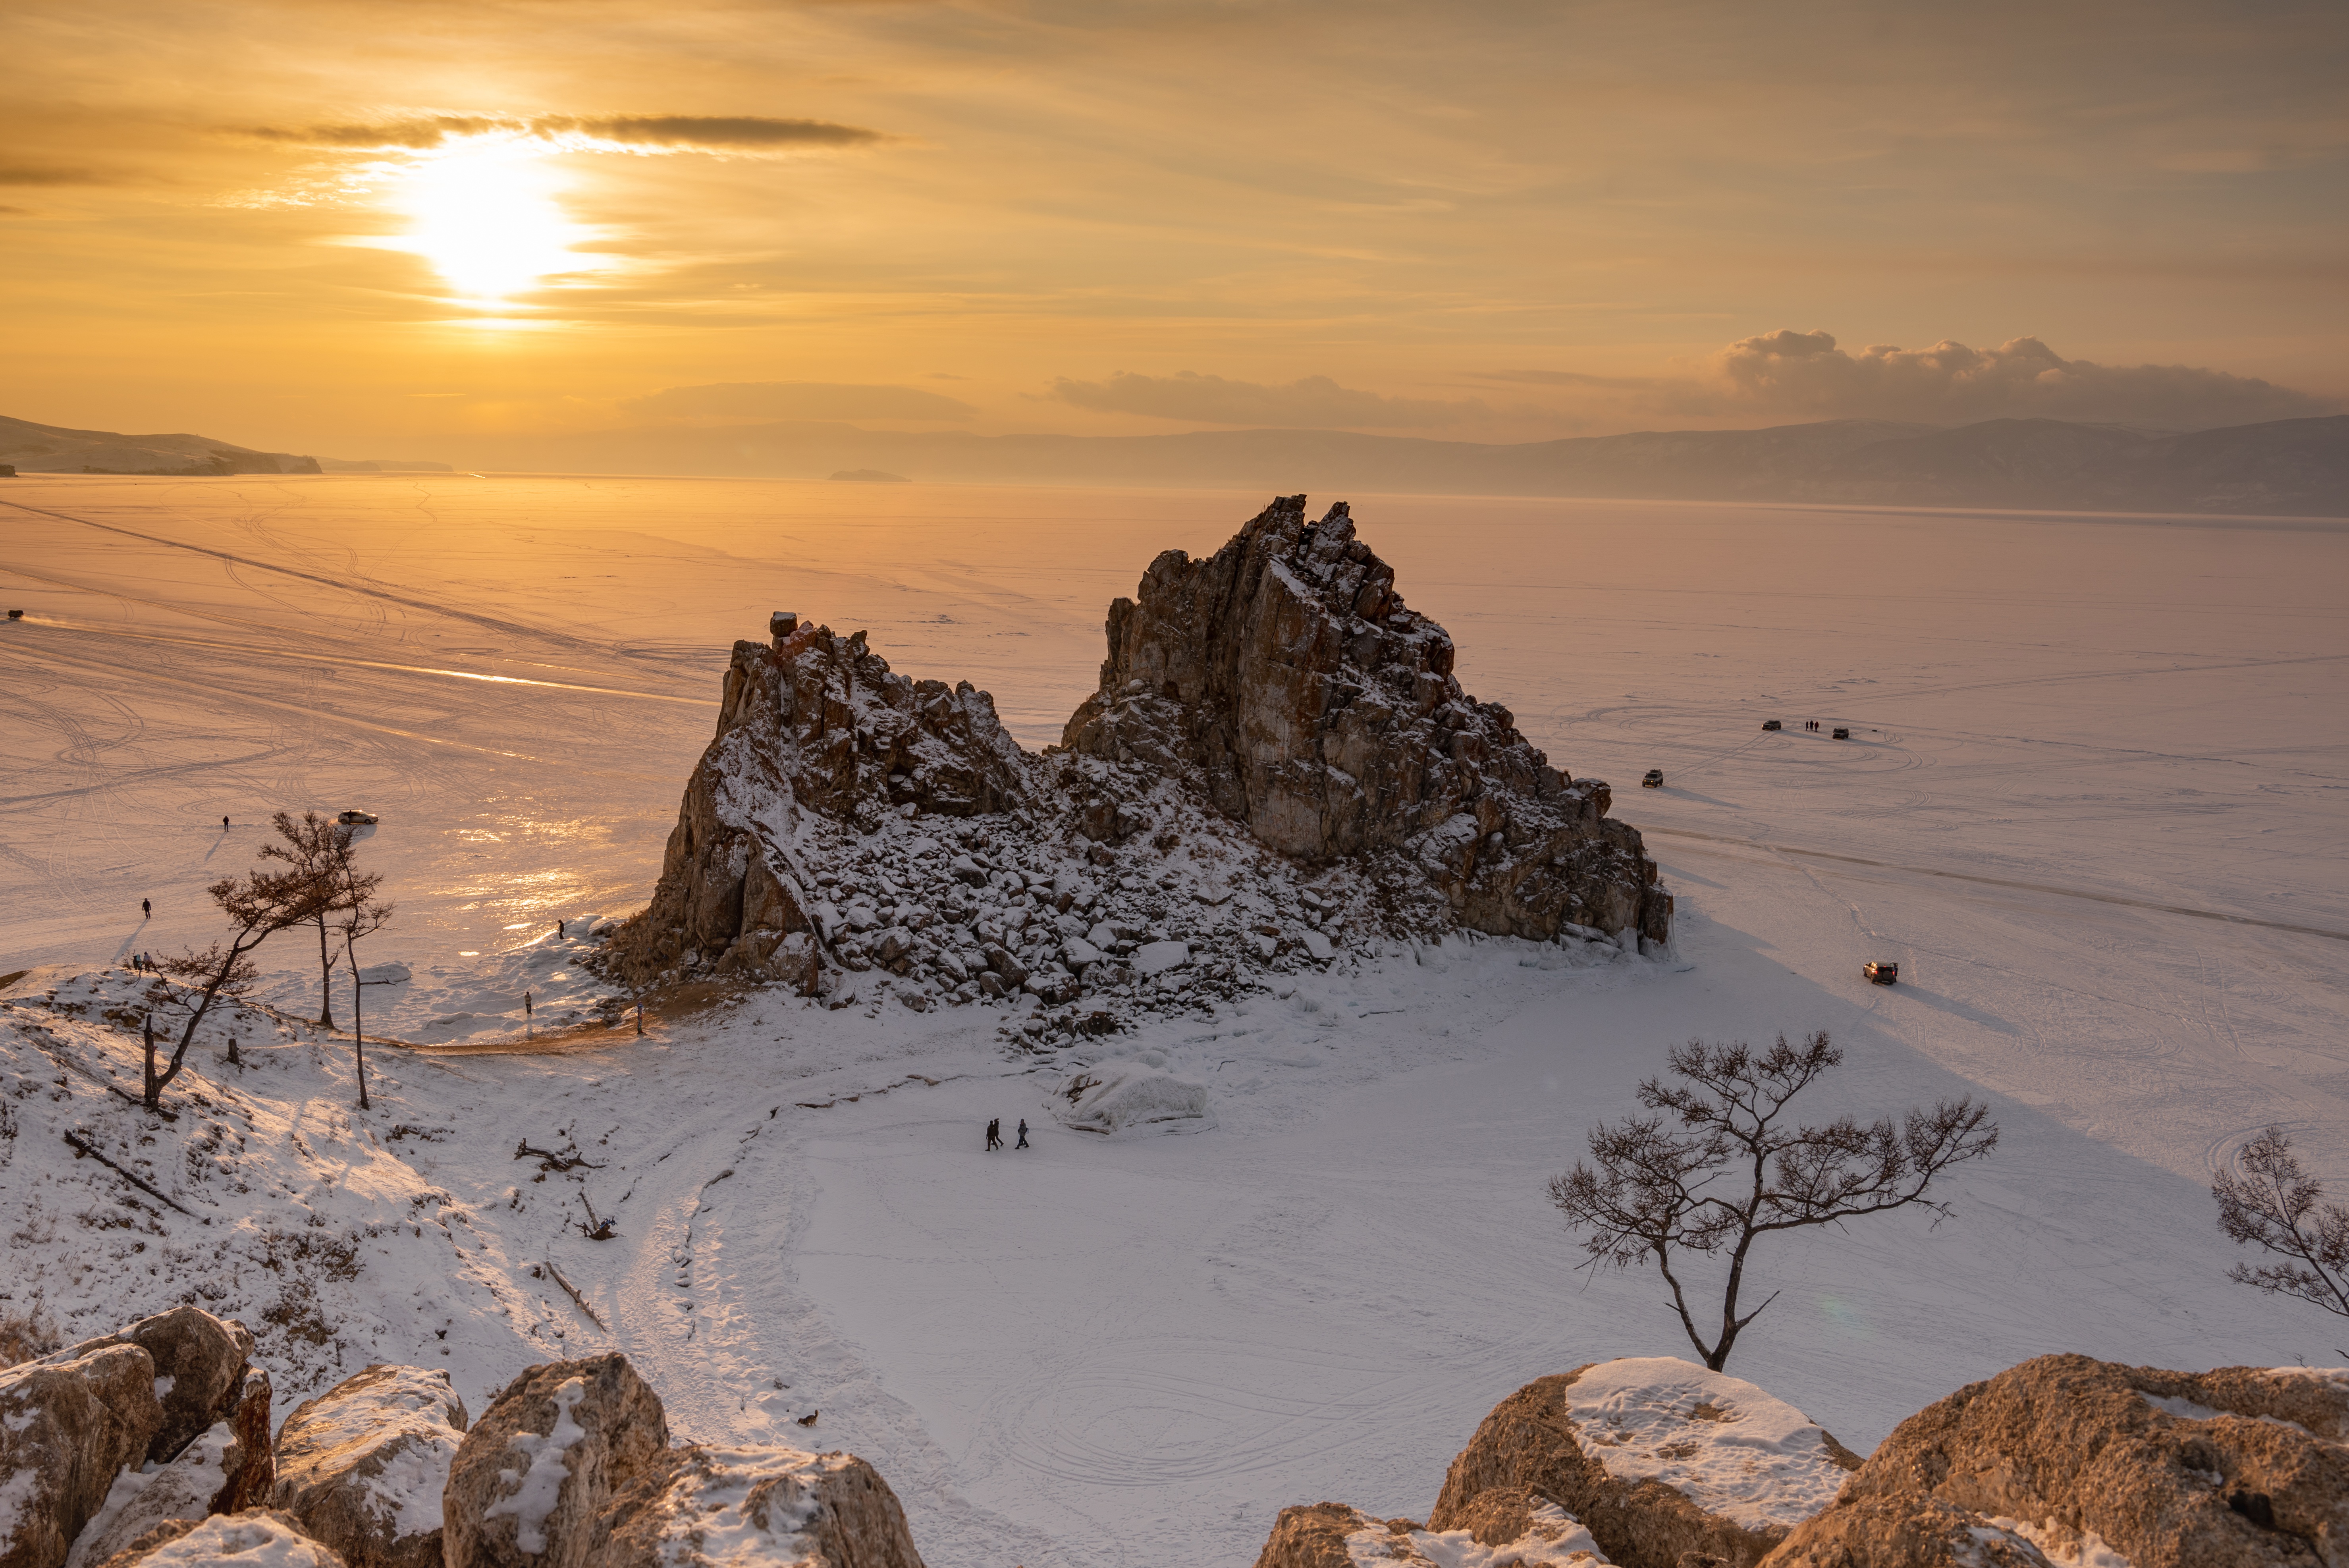
sunset, winter, snow, sky, rock, freezing, sunrise, sun, terrain, evening, glacial landform, geological phenomenon, bedrock, ice cap, astronomical object, formation, nunatak, dusk, afterglow, tundra, massif, outcrop, summit, glacier, arctic, ice, dawn, frost